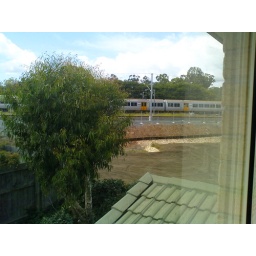
view of train passing by from my room's window